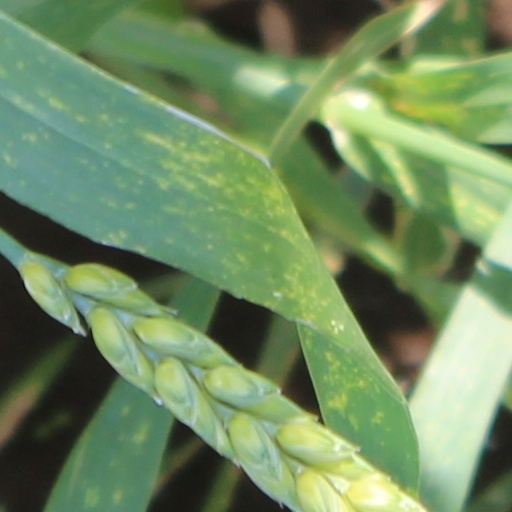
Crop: wheat